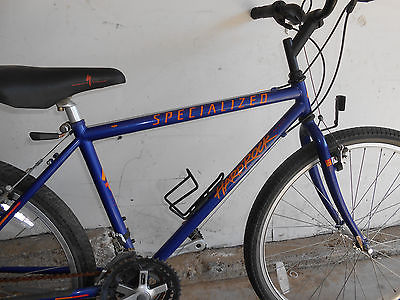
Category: bicycle